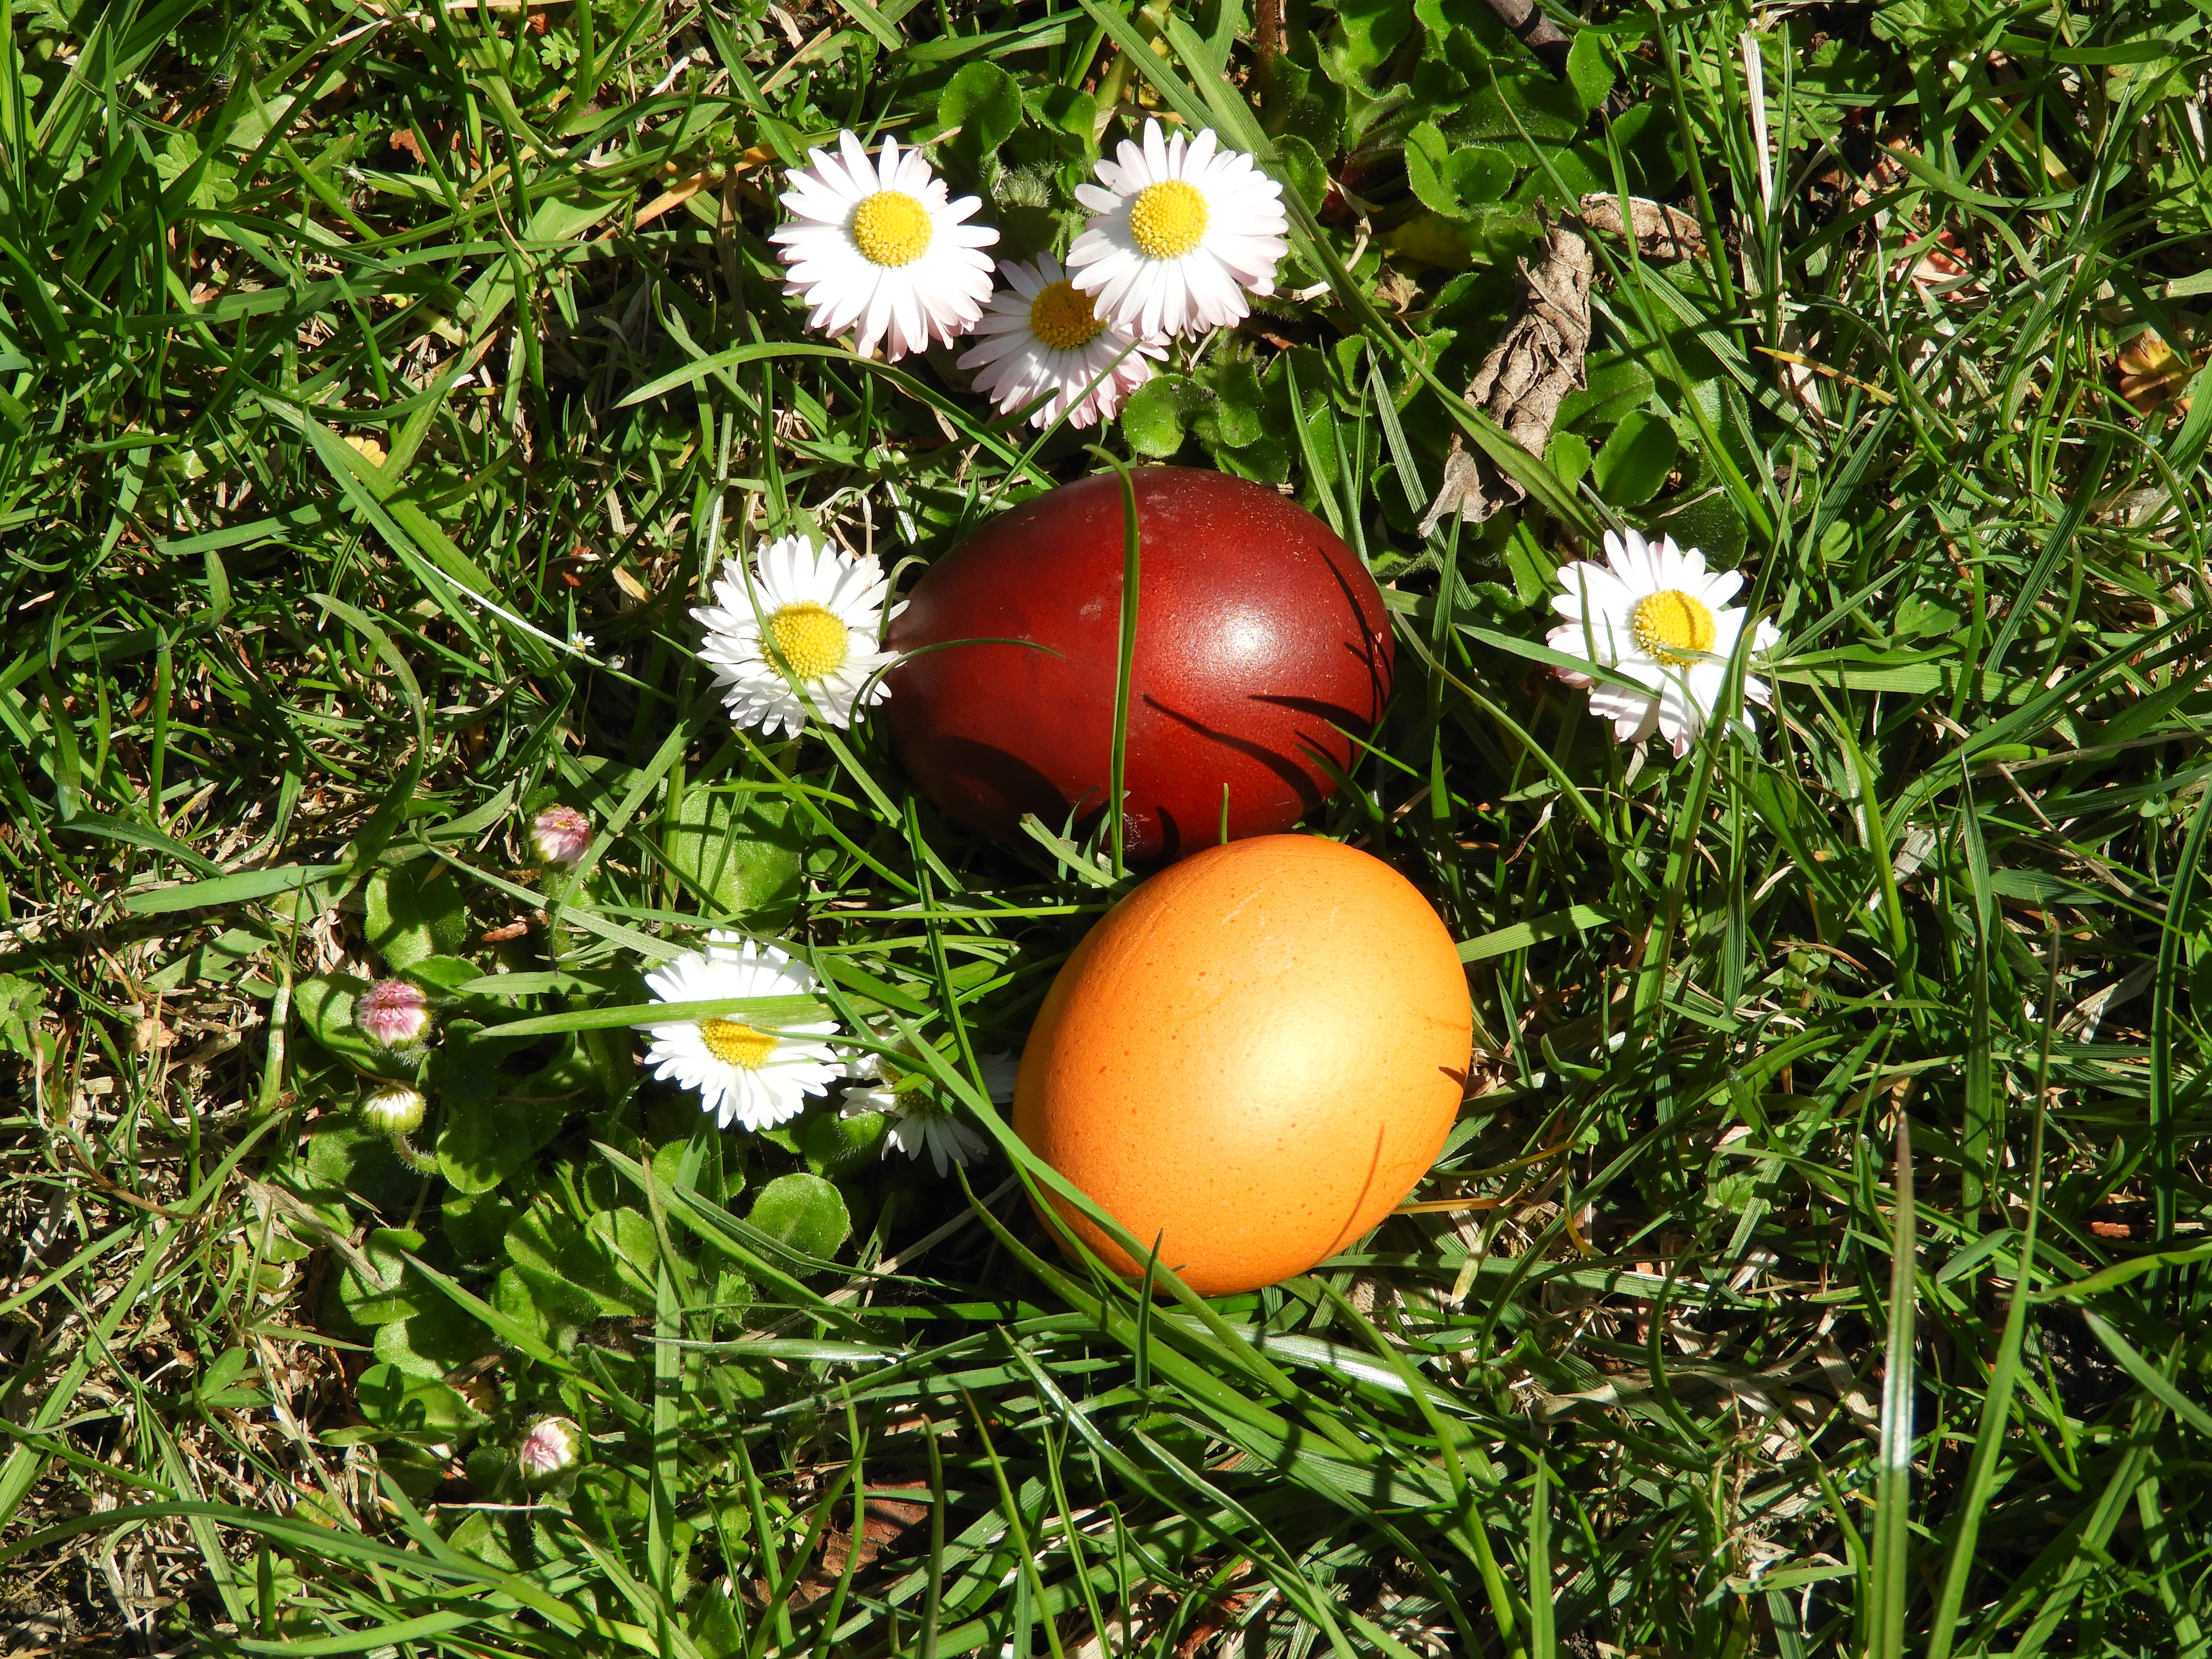
daisy, flower, roses, white, plant, egg, grass, mayweed, spring, wildflower, chamaemelum nobile, chamomile, daisy family, flowering plant, marguerite daisy, aster, perennial plant